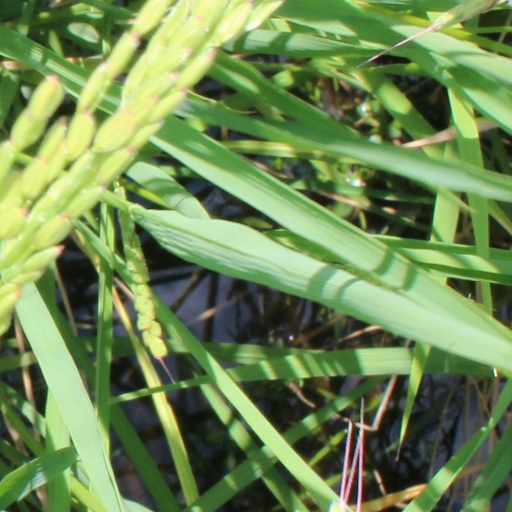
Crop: rice